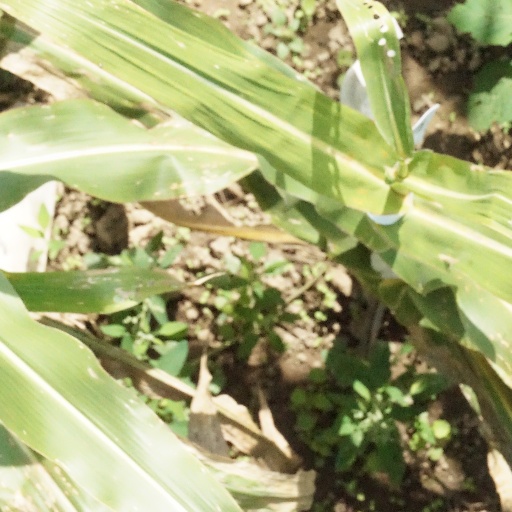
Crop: maize; corn